Ramparts of Quebec City

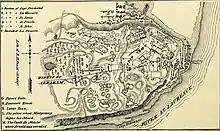
Map of the American siege of Quebec, with the bastions on the fortifications of the city labelled

However, several flaws were evident in the 1745 design, with the rampart's flanks being exposed against several high points further west of the city and its hasty construction in the midst of a panic over a potential attack. The condition of the ramparts were in bad repair by 1759, with French commanders making note of its condition prior to the Battle of the Plains of Abraham. The condition of the ramparts was partly what led General Louis-Joseph de Montcalm to assemble his forces outside the walled city on the Plains of Abraham to meet the British; which resulted in the capitulation of Quebec. The city's ramparts were used by the British forces in the following year, allowing them to hold out against a French siege in 1760 until reinforcements arrived by sea. The ramparts were used again fifteen years later, when soldiers of the British Army and the Canadian militia held off another siege in 1775 by American forces.